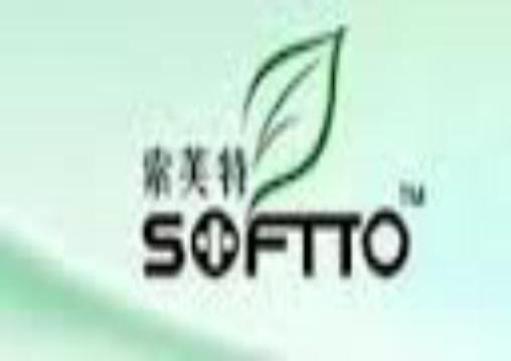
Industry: Necessities